Environmental issues in Bangladesh

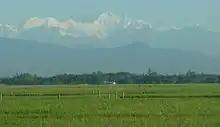
Plains of Bangladesh

Bangladesh, with an area of 147,570 km, features a flood plain landscape and several river systems throughout the country. This landscape provides the major natural resources of water, land, fisheries, forests, and wildlife. The country currently faces several environmental issues which threaten these resources, including groundwater metal contamination, increased groundwater salinity, cyclones and flooding, and sedimentation and changing patterns of stream flow due to watershed mismanagement. Some of these, such as the changing patterns of stream flow and presence of lead in groundwater, can be directly correlated with human activity and industrial processes, while others, such as cyclones and flooding are naturally occurring issues.